Gaston Bêchard

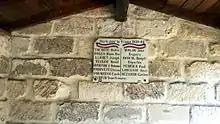
A plate to commemorate Gaston Bêchard, in Aimargues cemetery.

He joined the CGT—France's largest trade union, worked with the Human Rights League, and was engaged in politics in the socialist ranks. On 19 September 1936 he was elected third deputy to Jean-Marie Bailleau, mayor of Montceau-les-Mines.